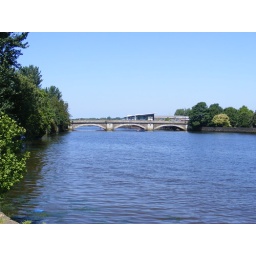
The bridge over the river bann coleraine northern ireland